Lu Zhishen

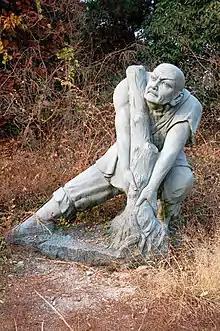
A stone statue of Lu Zhishen at Hengdian World Studios.

Lu Zhishen is appointed as one of Liangshan's infantry leaders after the 108 Stars of Destiny came together in what is called the Grand Assembly. He is one of the few heroes who objected strongly to Song Jiang's quest for amnesty from Emperor Huizong. He nevertheless participates in campaigns against the Liao invaders and rebel forces in Song territory after Liangshan attains amnesty. He scores top merit when he captures the rebel leader Fang La.